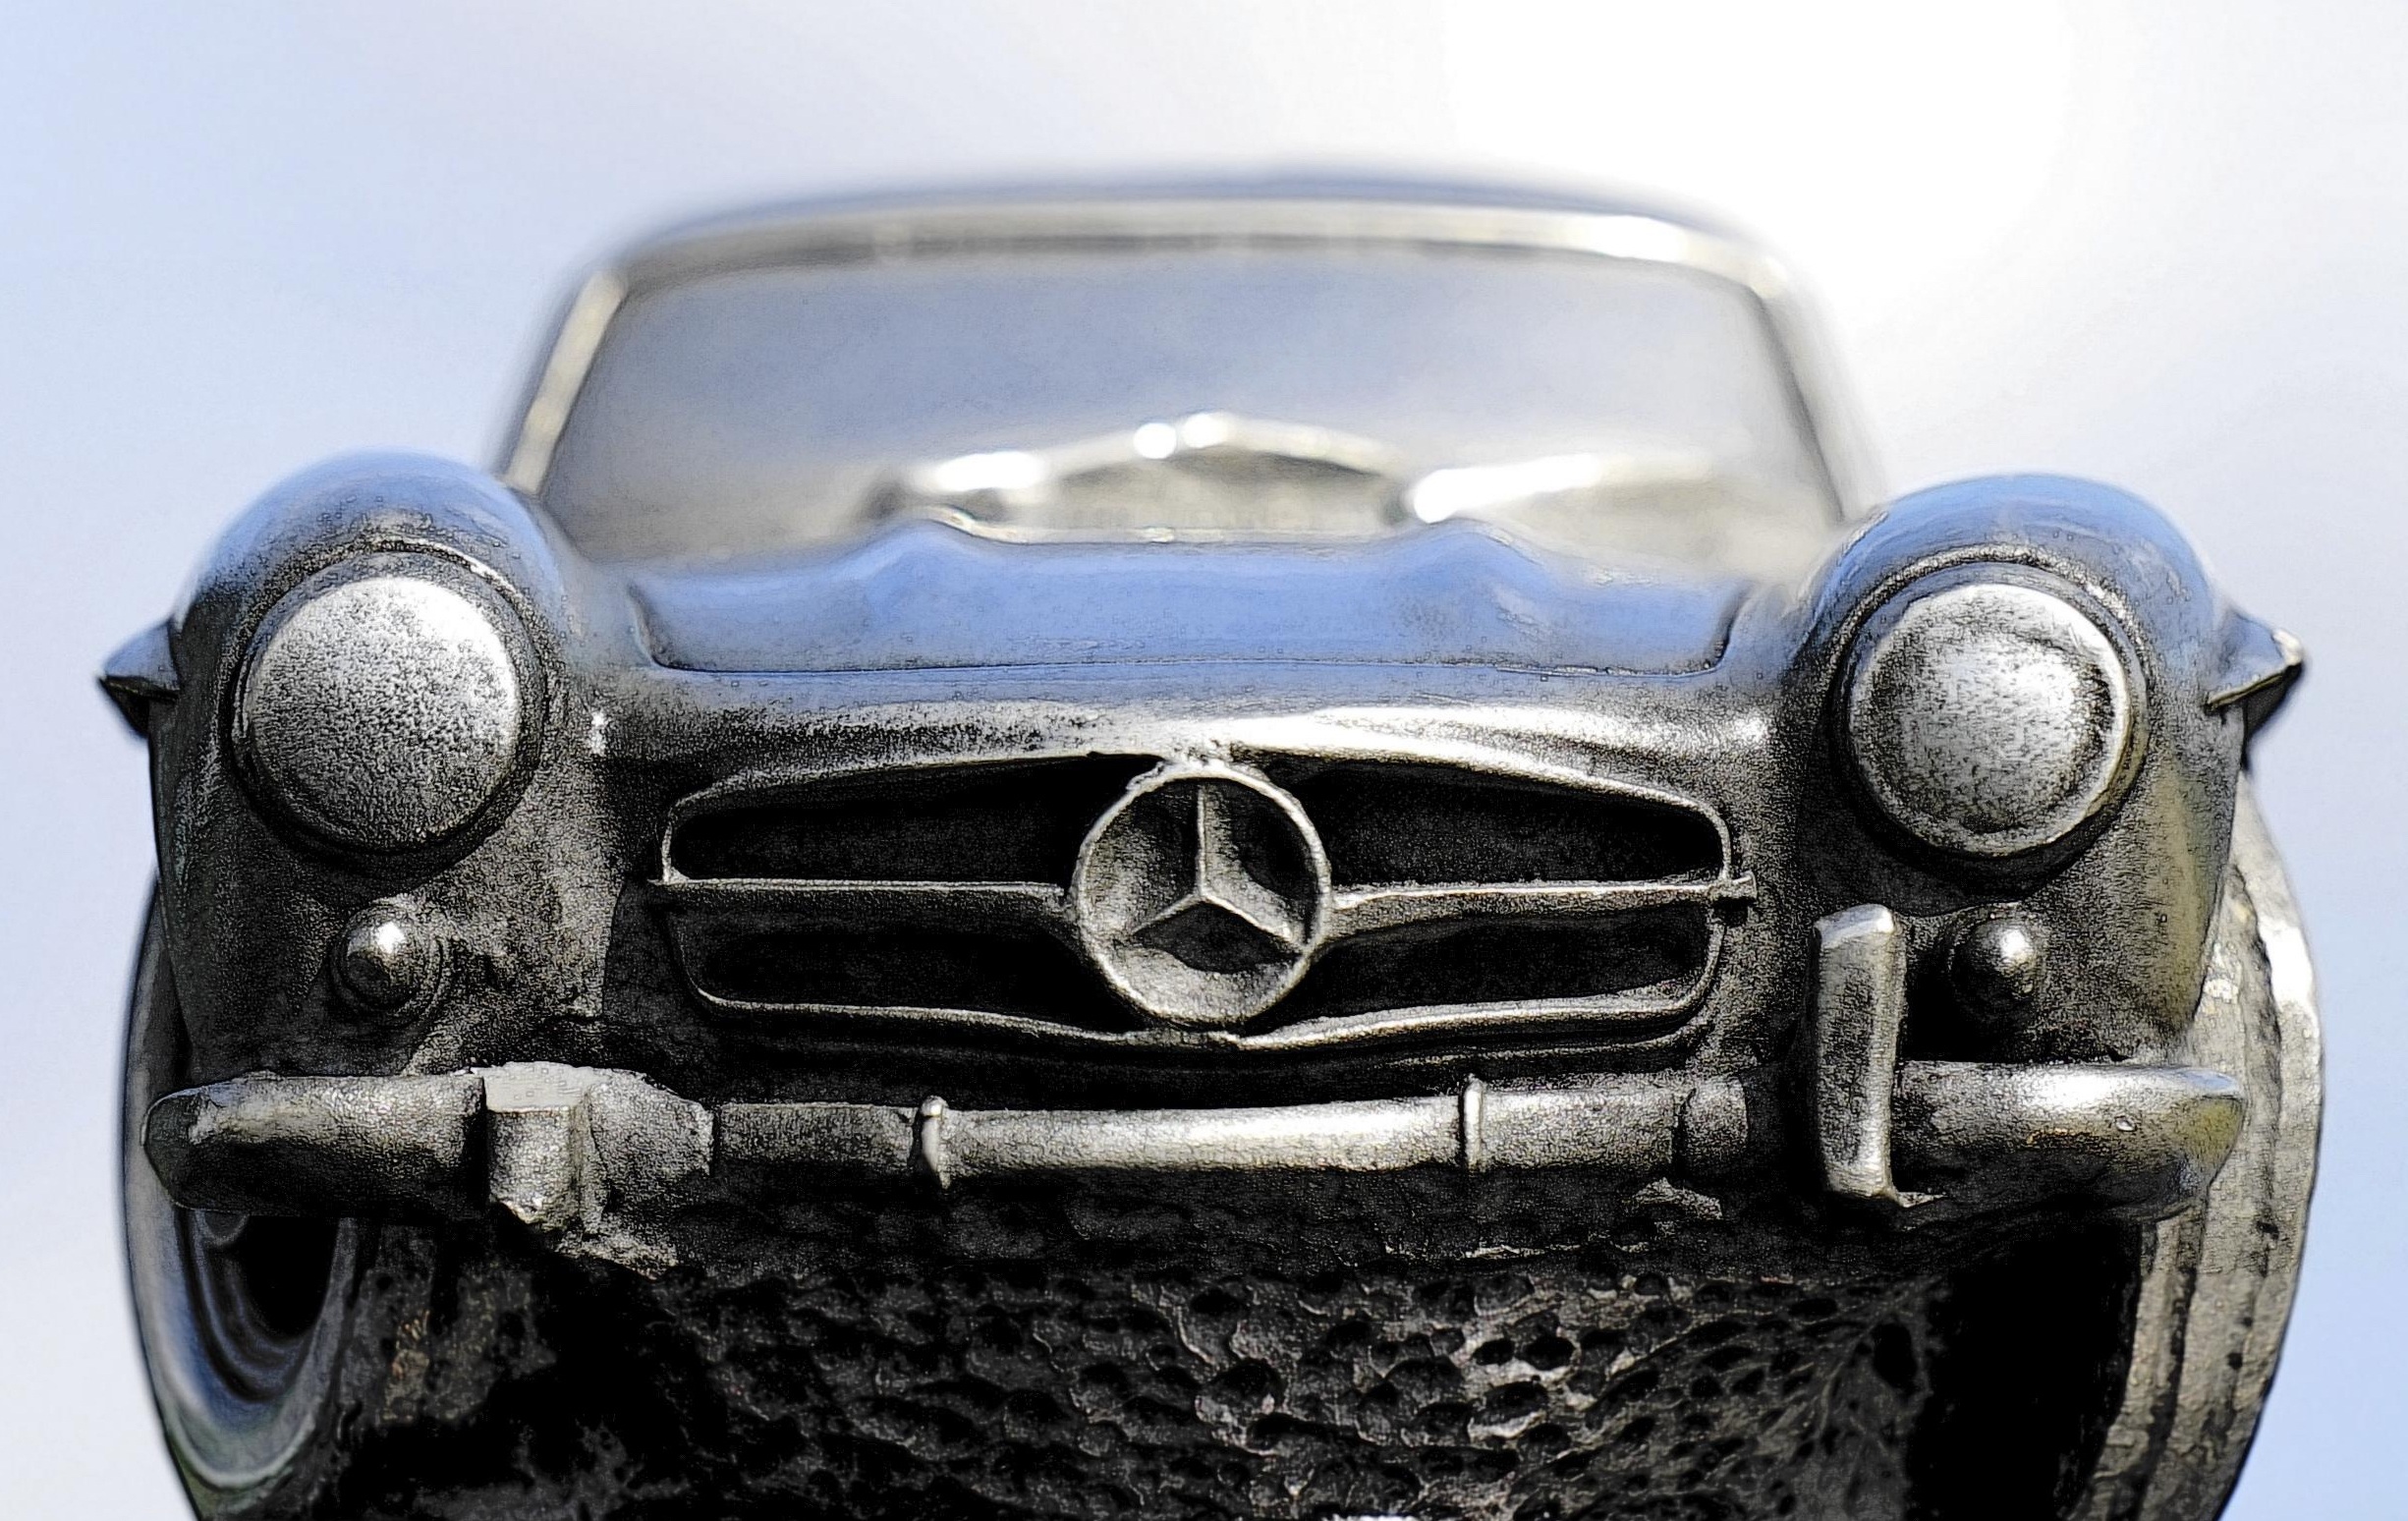
technology, car, vintage, antique, wheel, automobile, retro, old, transport, vehicle, symbol, drive, metal, auto, nostalgia, headlight, speed, modern, emblem, automotive, sports car, headlamp, bumper, race, supercar, power, chrome, luxury, design, logo, motor, style, mercedes, classic, edition, fast, shiny, badge, mercedes benz, metallic, benz, stunning, model car, sony a7, limited, 300sl, land vehicle, amg gt, gts, formula one, lewis hamilton, automobile make, automotive exterior, automotive design, luxury vehicle, performance car